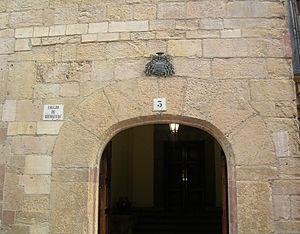
L'université d'Oviedo est une université publique située à Oviedo en Espagne. Les campus universitaires sont répartis sur trois sites, Oviedo, Gijón et Mieres. Elle est la seule université de la région autonome des Asturies.